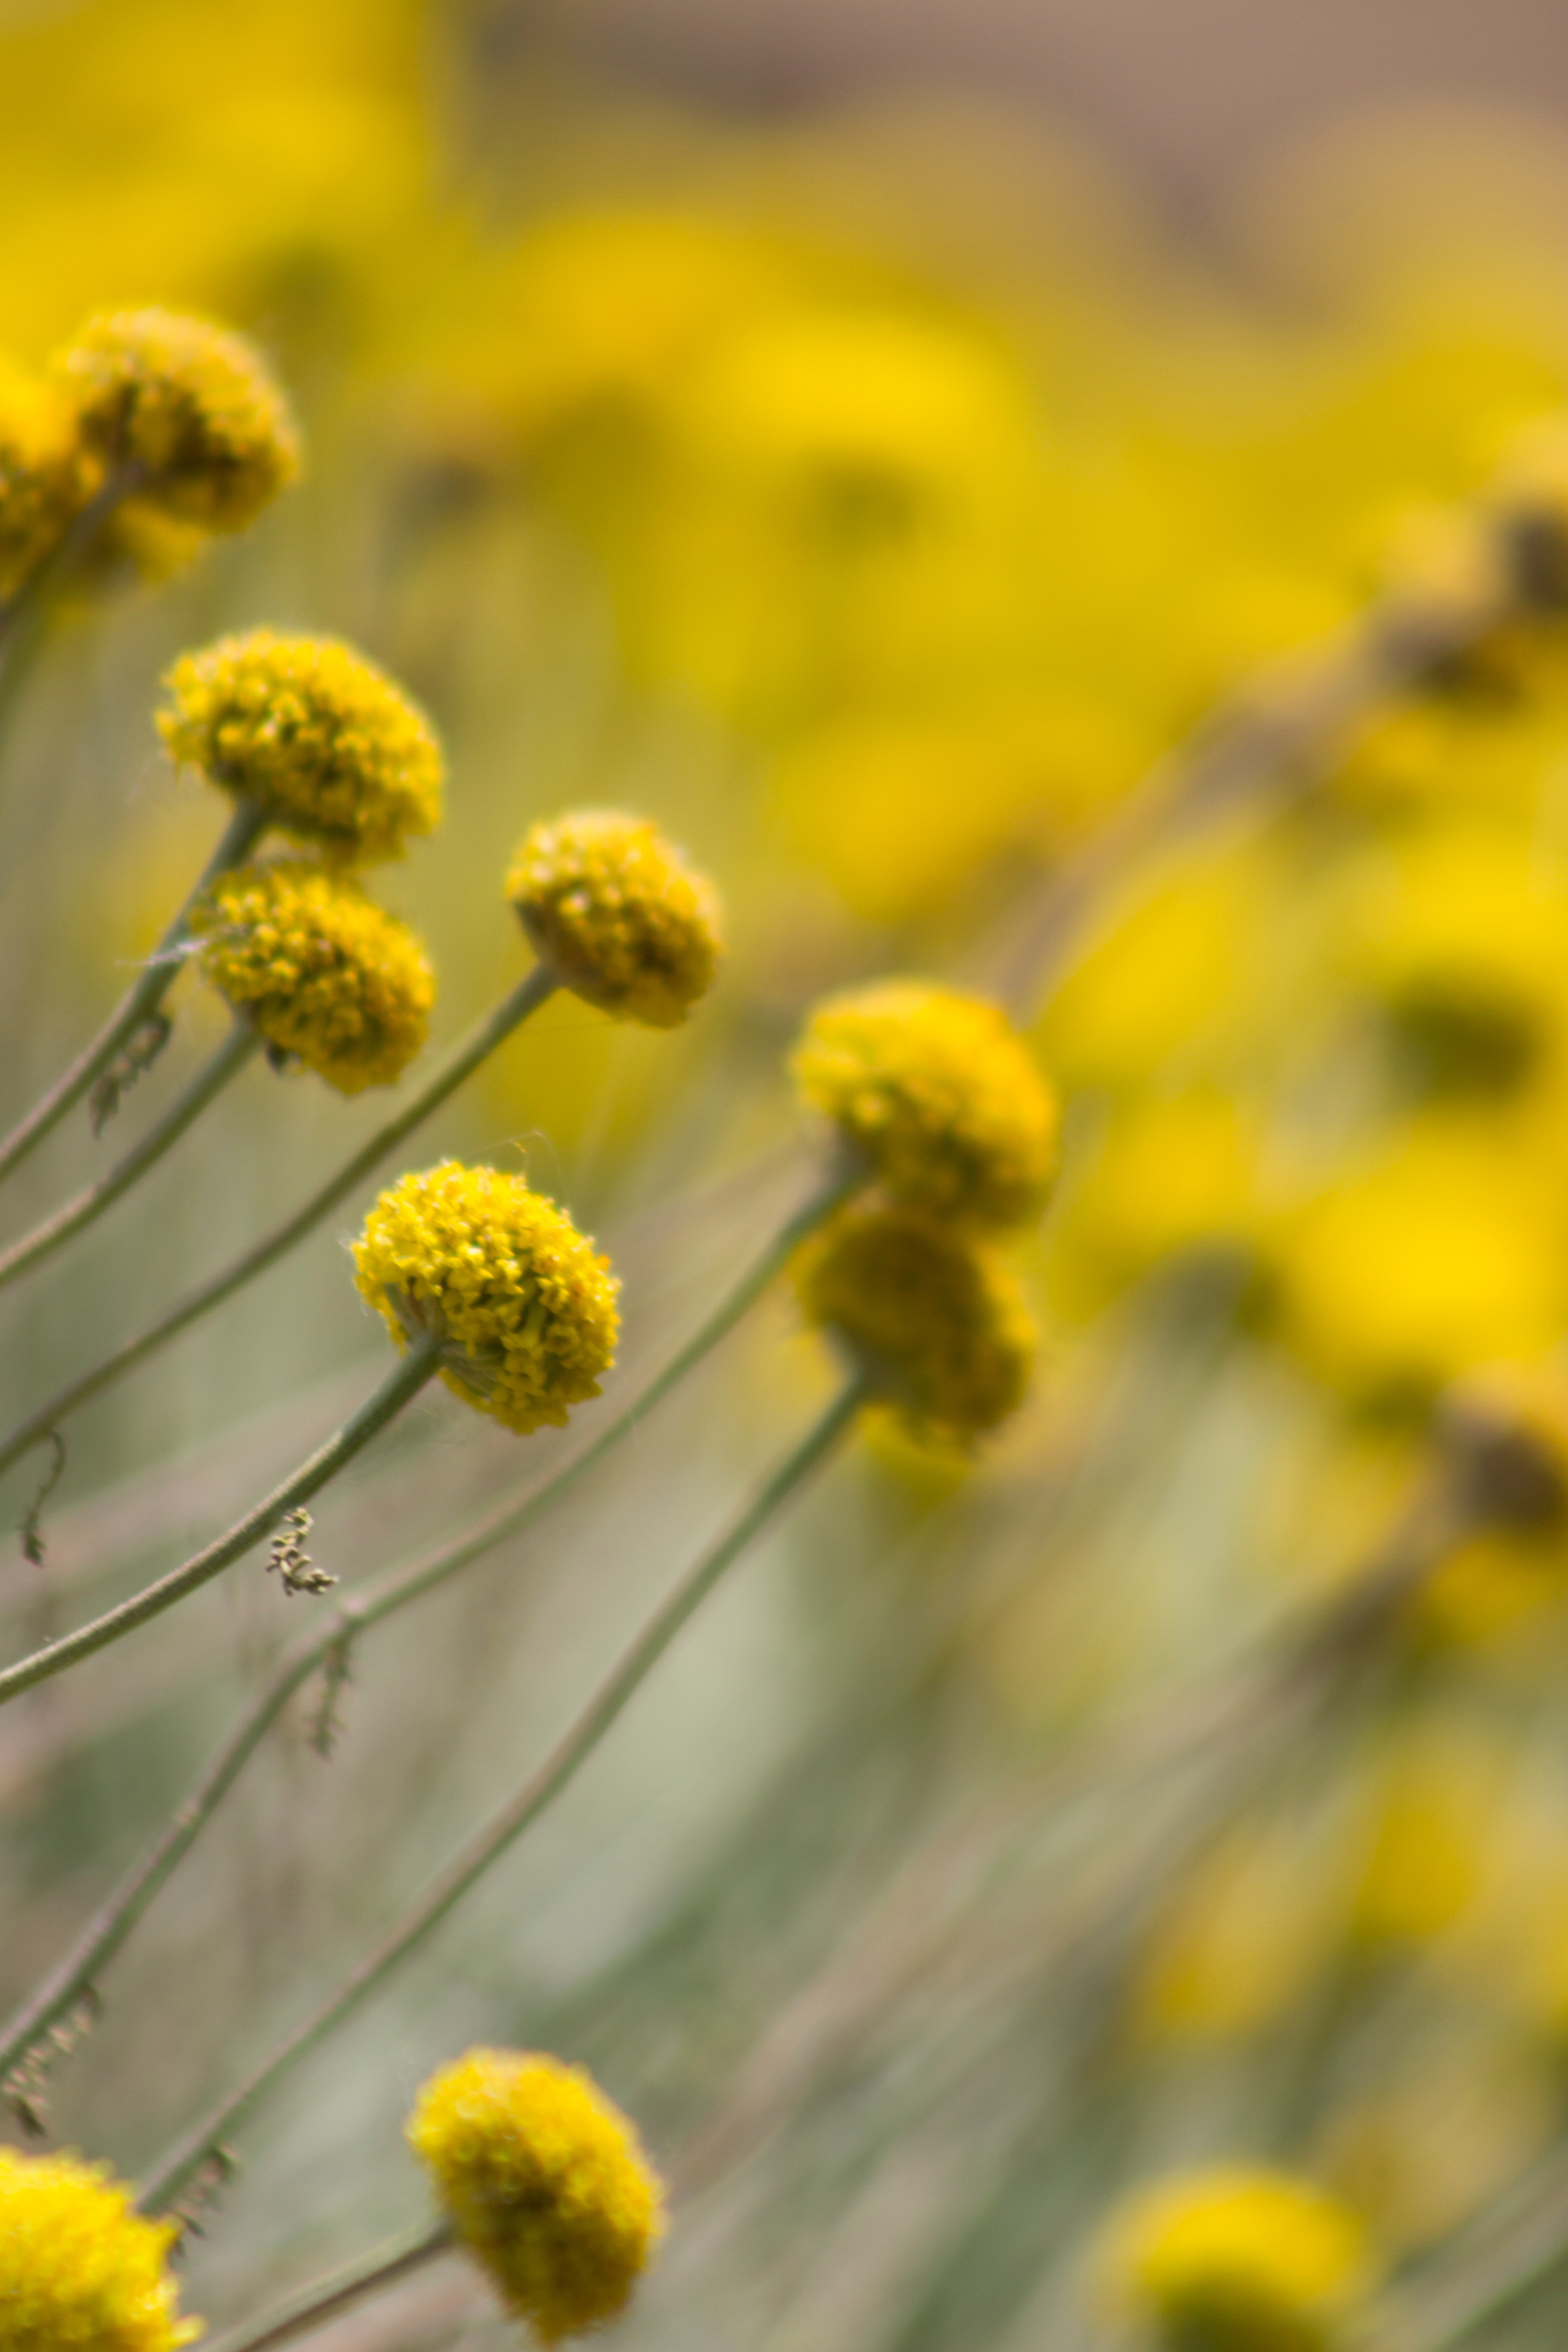
nature, blossom, plant, field, meadow, sunlight, flower, pollen, produce, botany, yellow, flora, wildflower, close up, macro photography, flowering plant, daisy family, plant stem, land plant, chamaemelum nobile